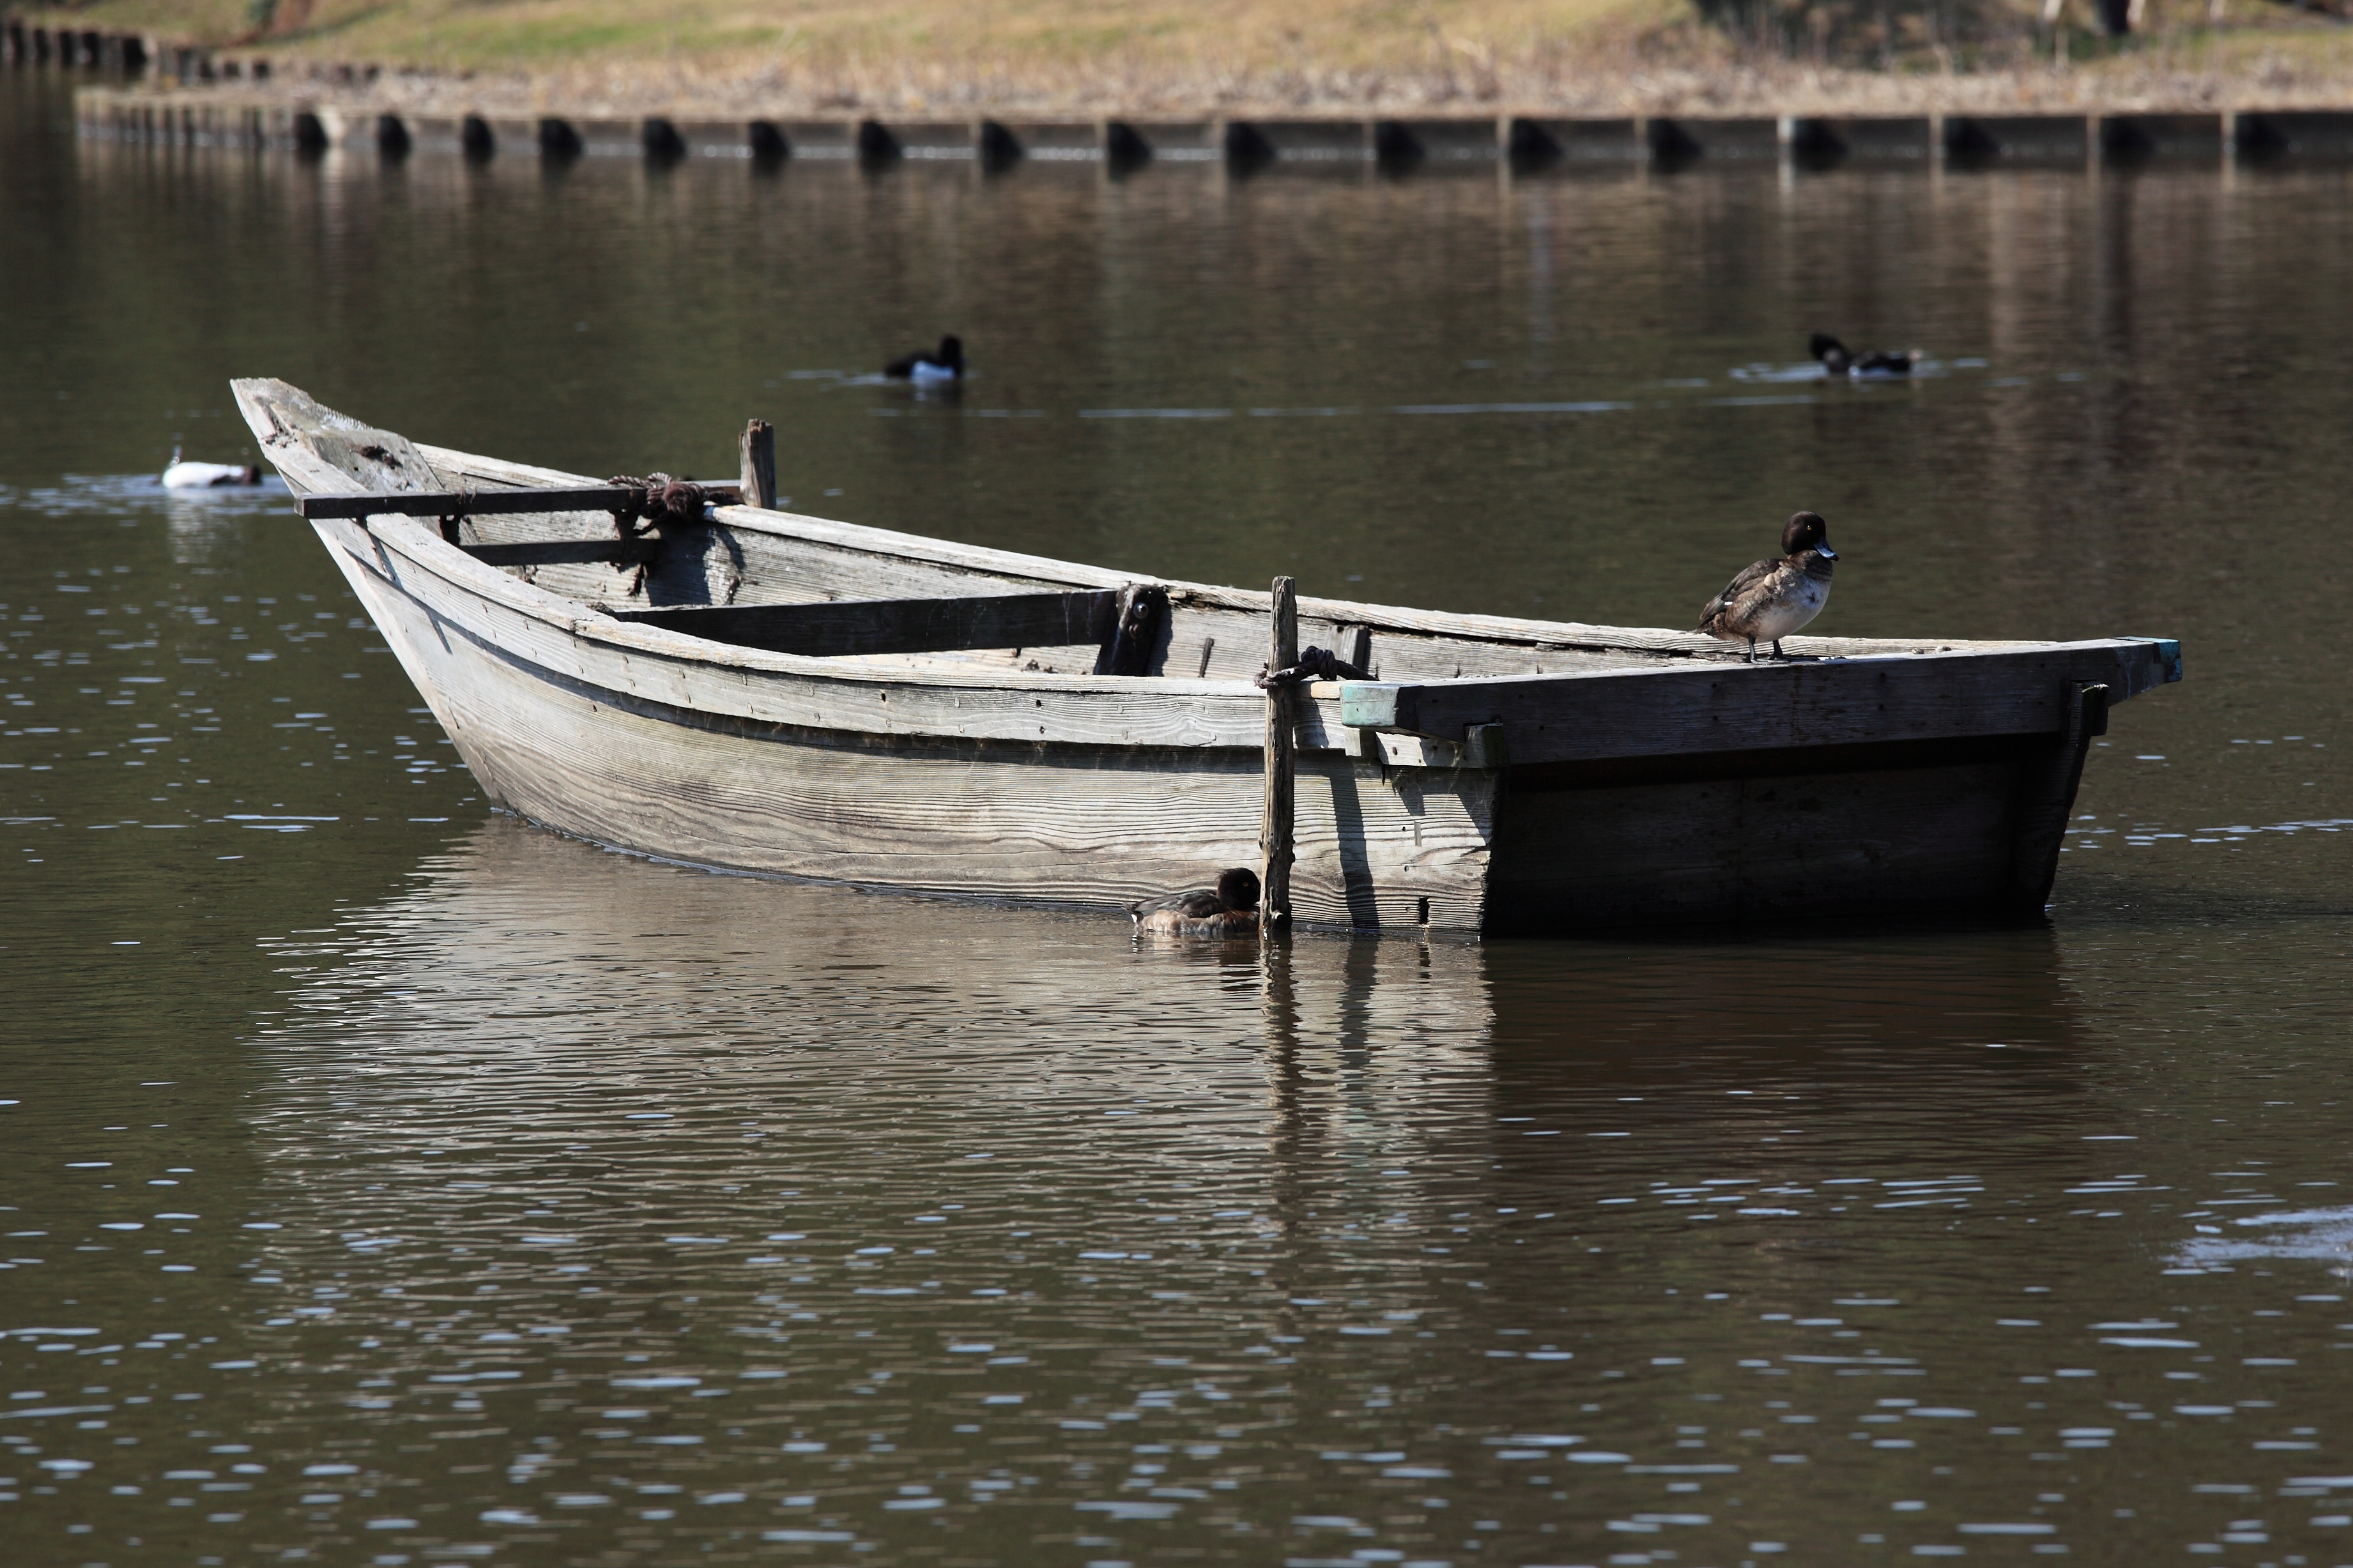
sea, water, boat, river, pond, reflection, high, vehicle, waterway, boating, 5d, hires, watercraft, markii, hi, res, resolution, skiff, watercraft rowing